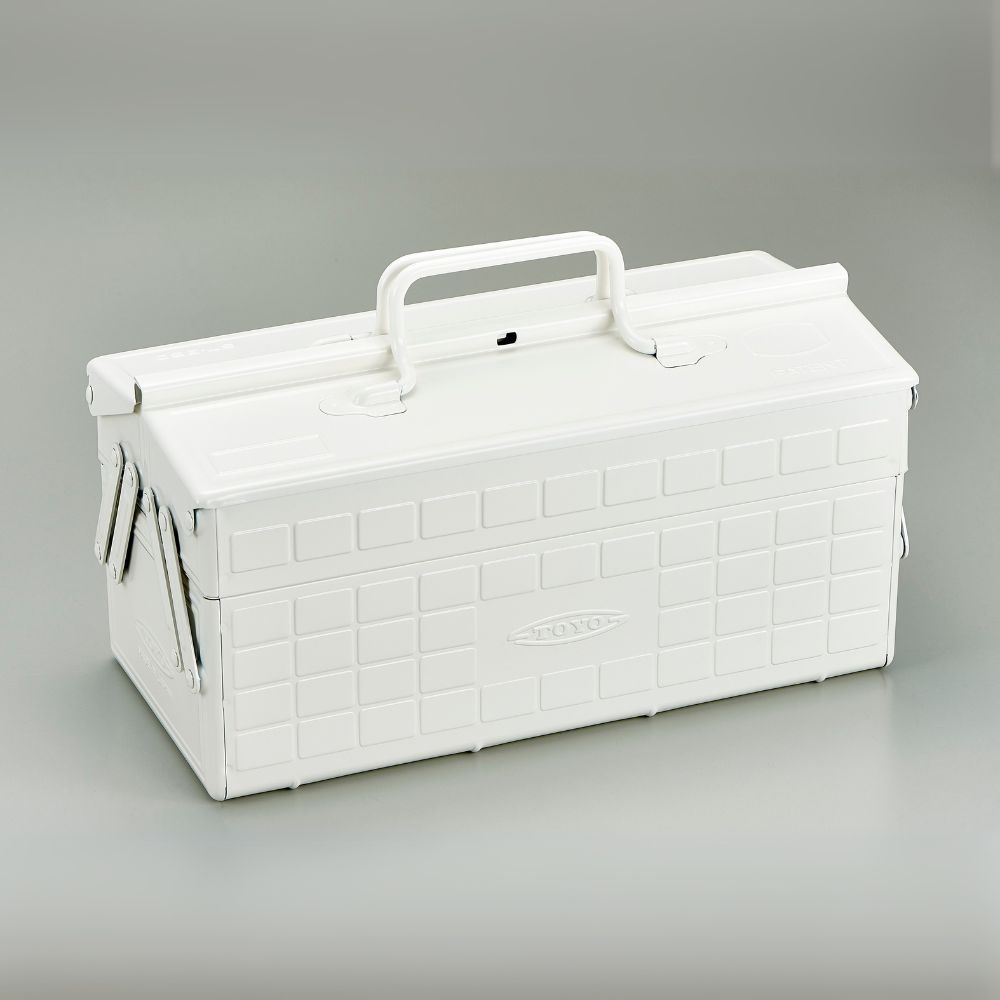
2段式工具箱 ST-350 W (ホワイト)
Brand: TOYO STEEL
・優れた耐久性と機能性 ・両開きの開閉式 ・小型ながら収納力抜群 ・仕切り8枚付き ・小物皿の仕切りが動かせます ・φ4.8mmシリンダー錠取り付け可能 ☆商品が入っている白い内箱を開ける際、刃物で深く切り込みを入れると、商品本体に傷がつく恐れがあります。慎重に開けてください。 ブランド TOYO STEEL 外寸サイズ 350x160x215mm 内寸サイズ 348x158x103mm 色 ホワイト 質感 マット感 材質 スチール 重さ 2.6kg 製造国 日本
Category: Hardware > Hardware Accessories > Tool Storage & Organization > Tool Boxes > Hand Carry Tool Boxes